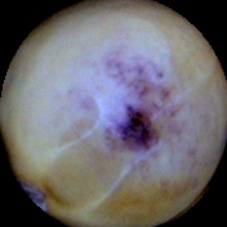
Label: Spotted